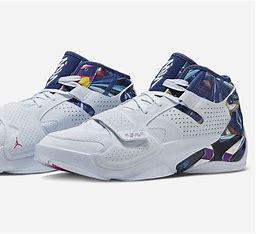
Brand: Jordan
Model: Zion 2